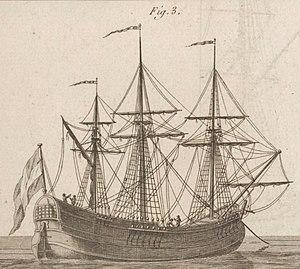
Dessin extrait du Traité pratique du gréement des vaisseaux et autres bâtiments de mer. Tome 2. 1791. Dessin de Lescallier Daniel, gravé par N.F.J. Masquelier.
Cette page liste des types de bateaux avec un classement par ordre alphabétique. Dans la mesure du possible, les éléments sont illustrés avec une image représentative. Par ailleurs, les bateaux n'ayant pas encore d'article sur l'encyclopédie sont décrits succinctement. Les navires individuels sont classés dans la catégorie Nom de bateau.
Les chattes sont des bateaux à trois mâts dont le nom dérive de celui d'une embarcation d'origine néerlandaise, le Kat, sorte d'allège qui servait notamment au transport des marchandises dans les ports.